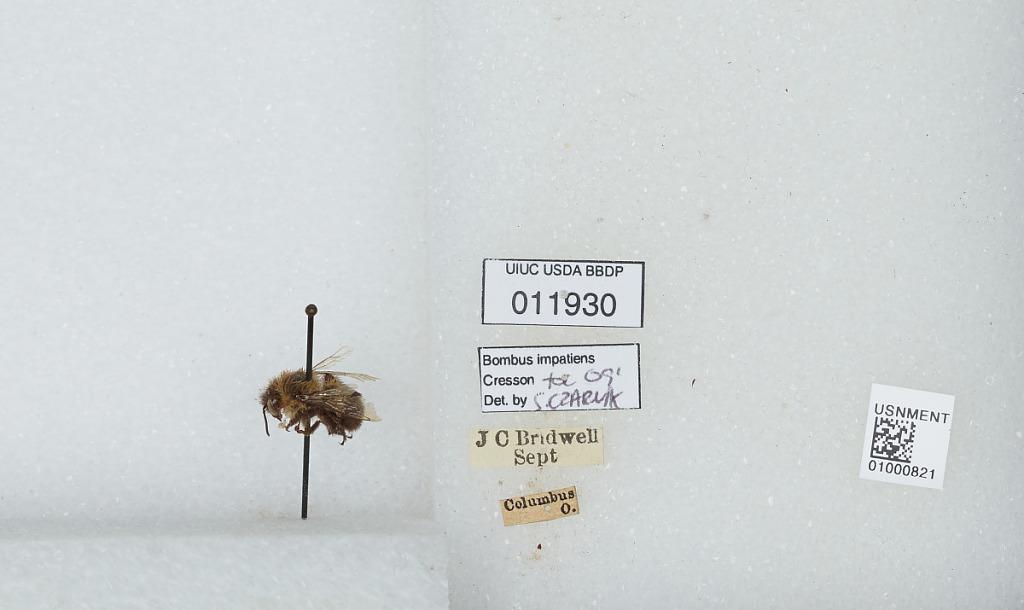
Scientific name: Bombus (Pyrobombus) impatiens Cresson
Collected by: J. Bridwell
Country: United States
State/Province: Ohio
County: Franklin
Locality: Columbus
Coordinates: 39.9833, -82.9833
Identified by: Czarnik, S.